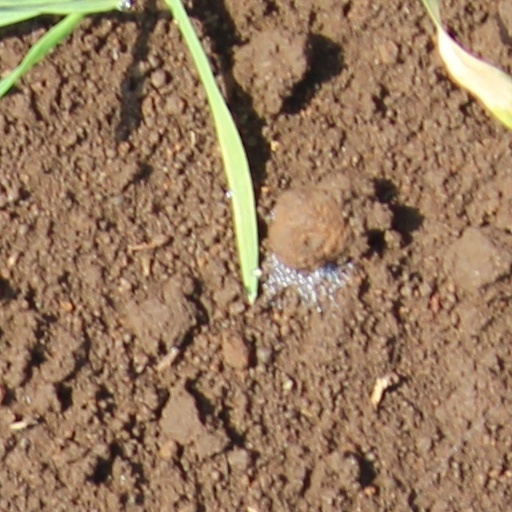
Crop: wheat